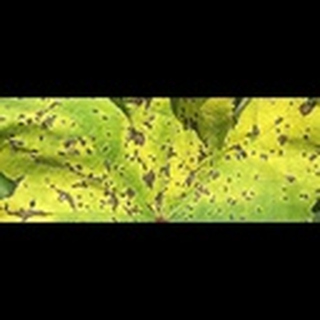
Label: cotton_bacterial_blight